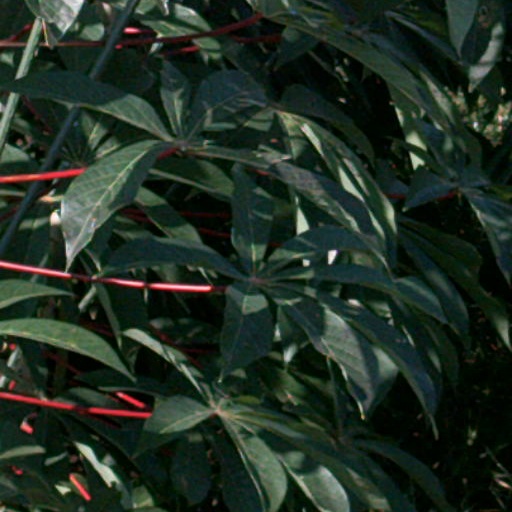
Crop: cassava